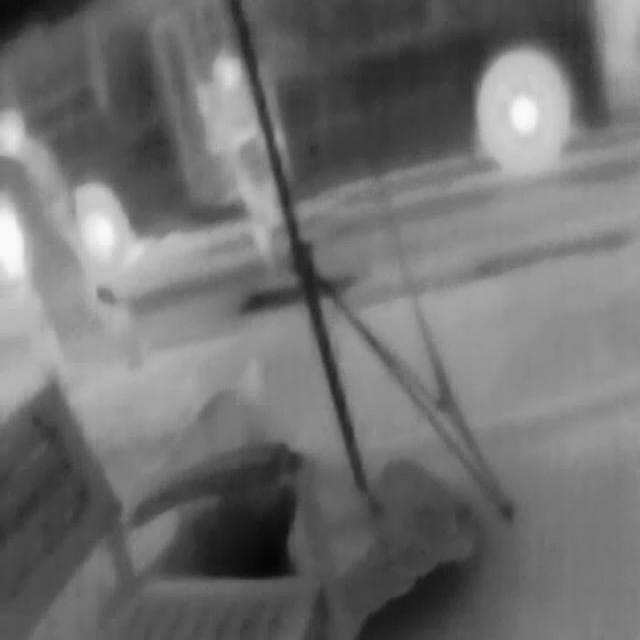
Detected objects:
label: person
label: person